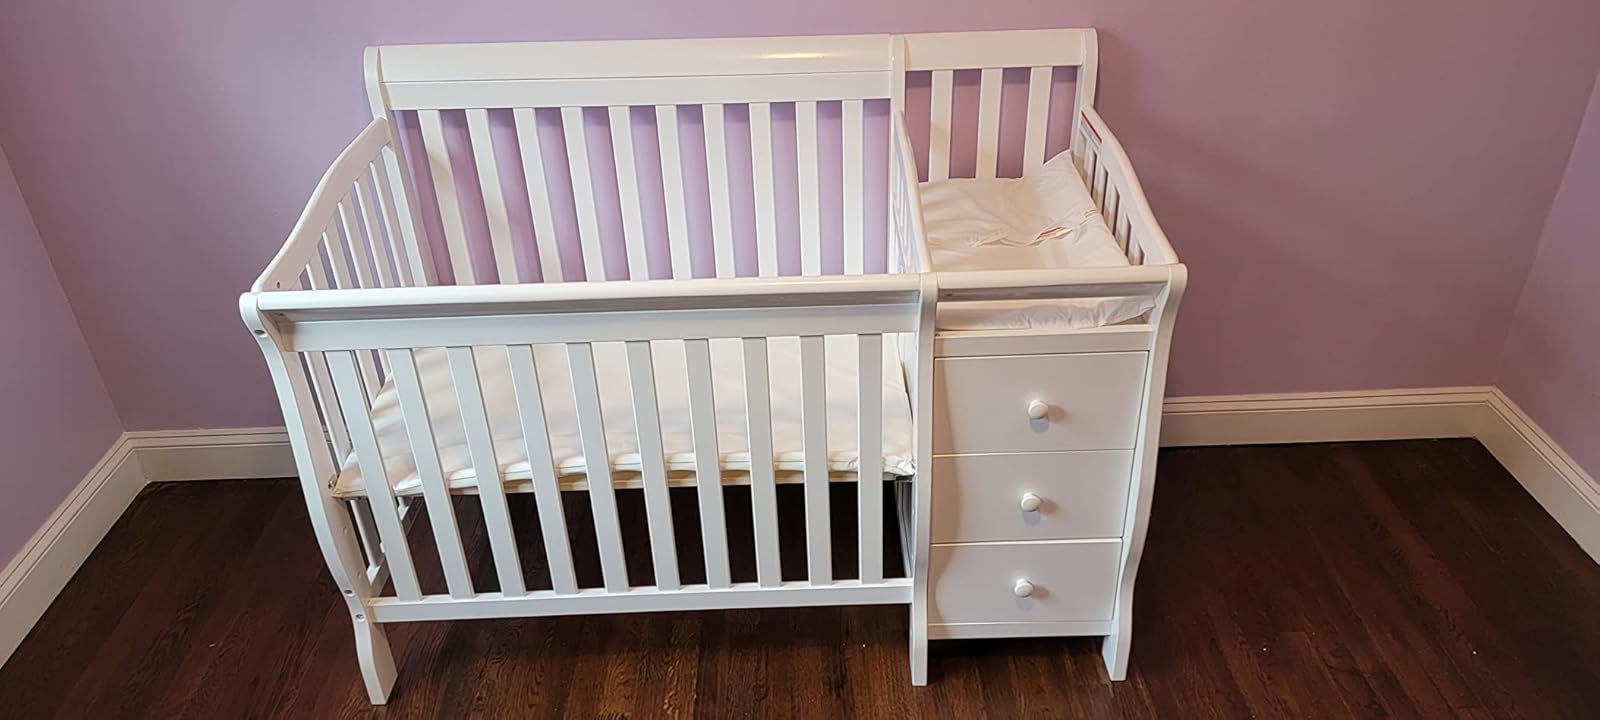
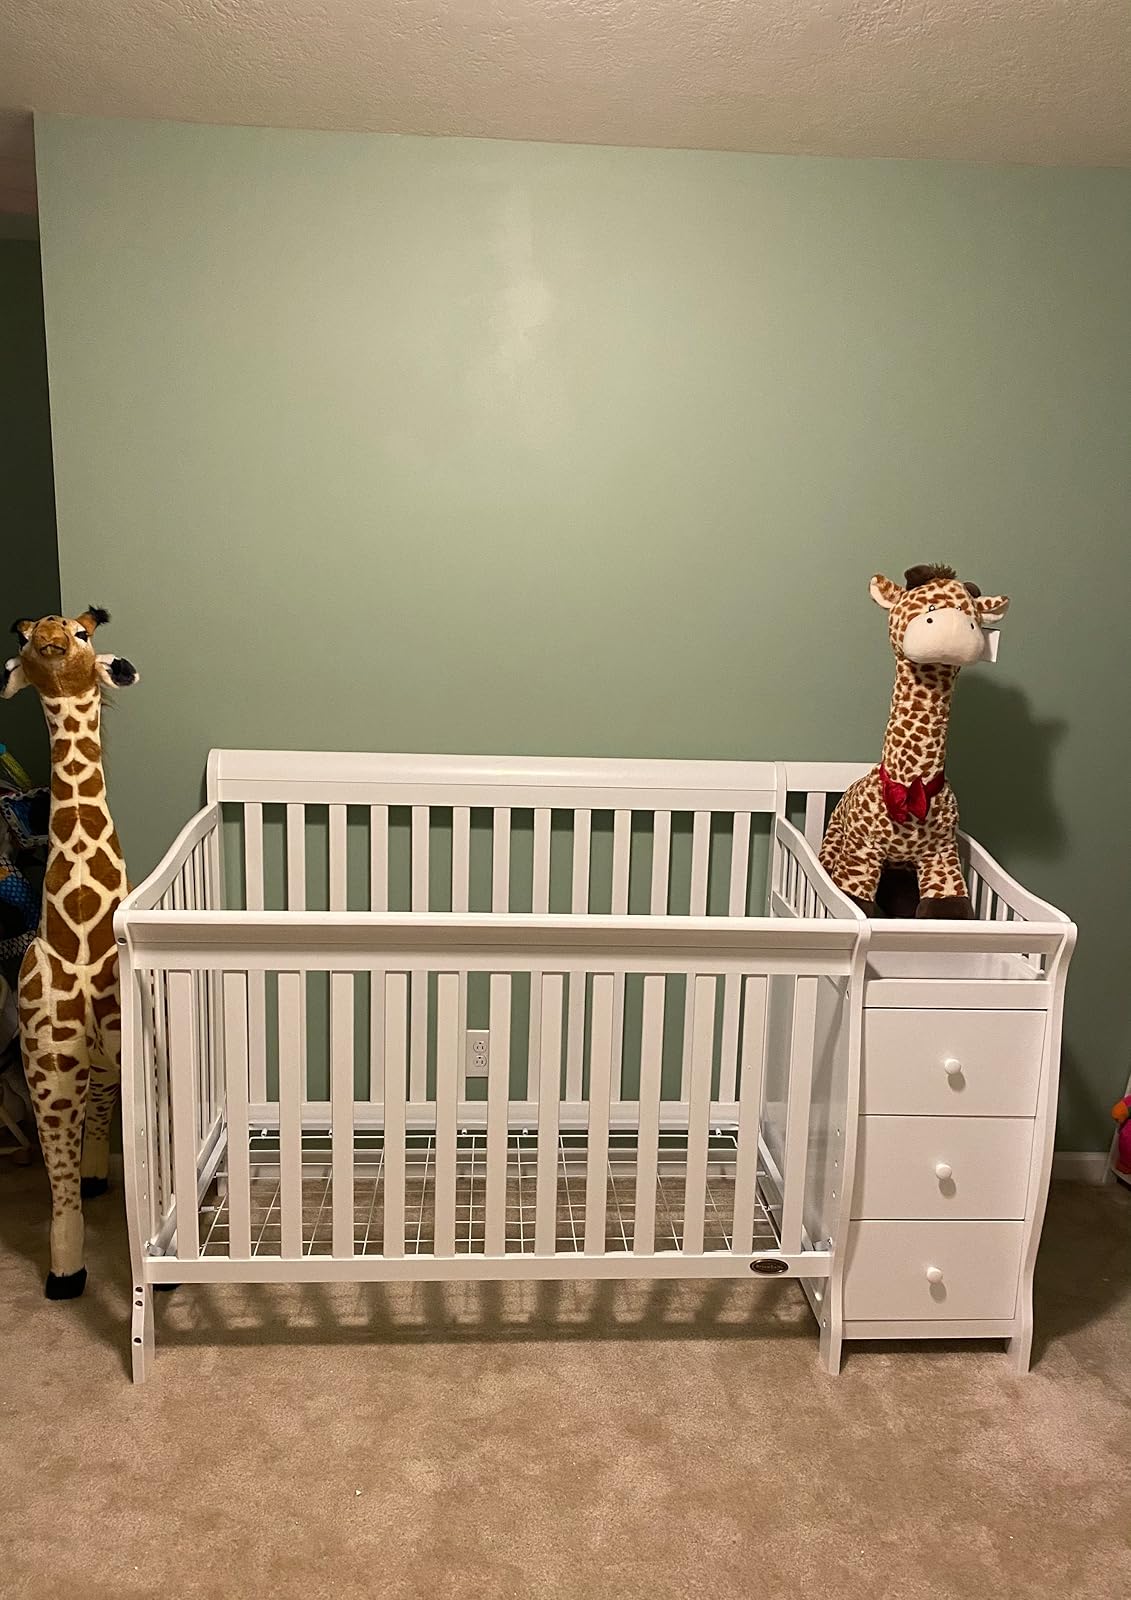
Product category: products_crib
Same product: yes